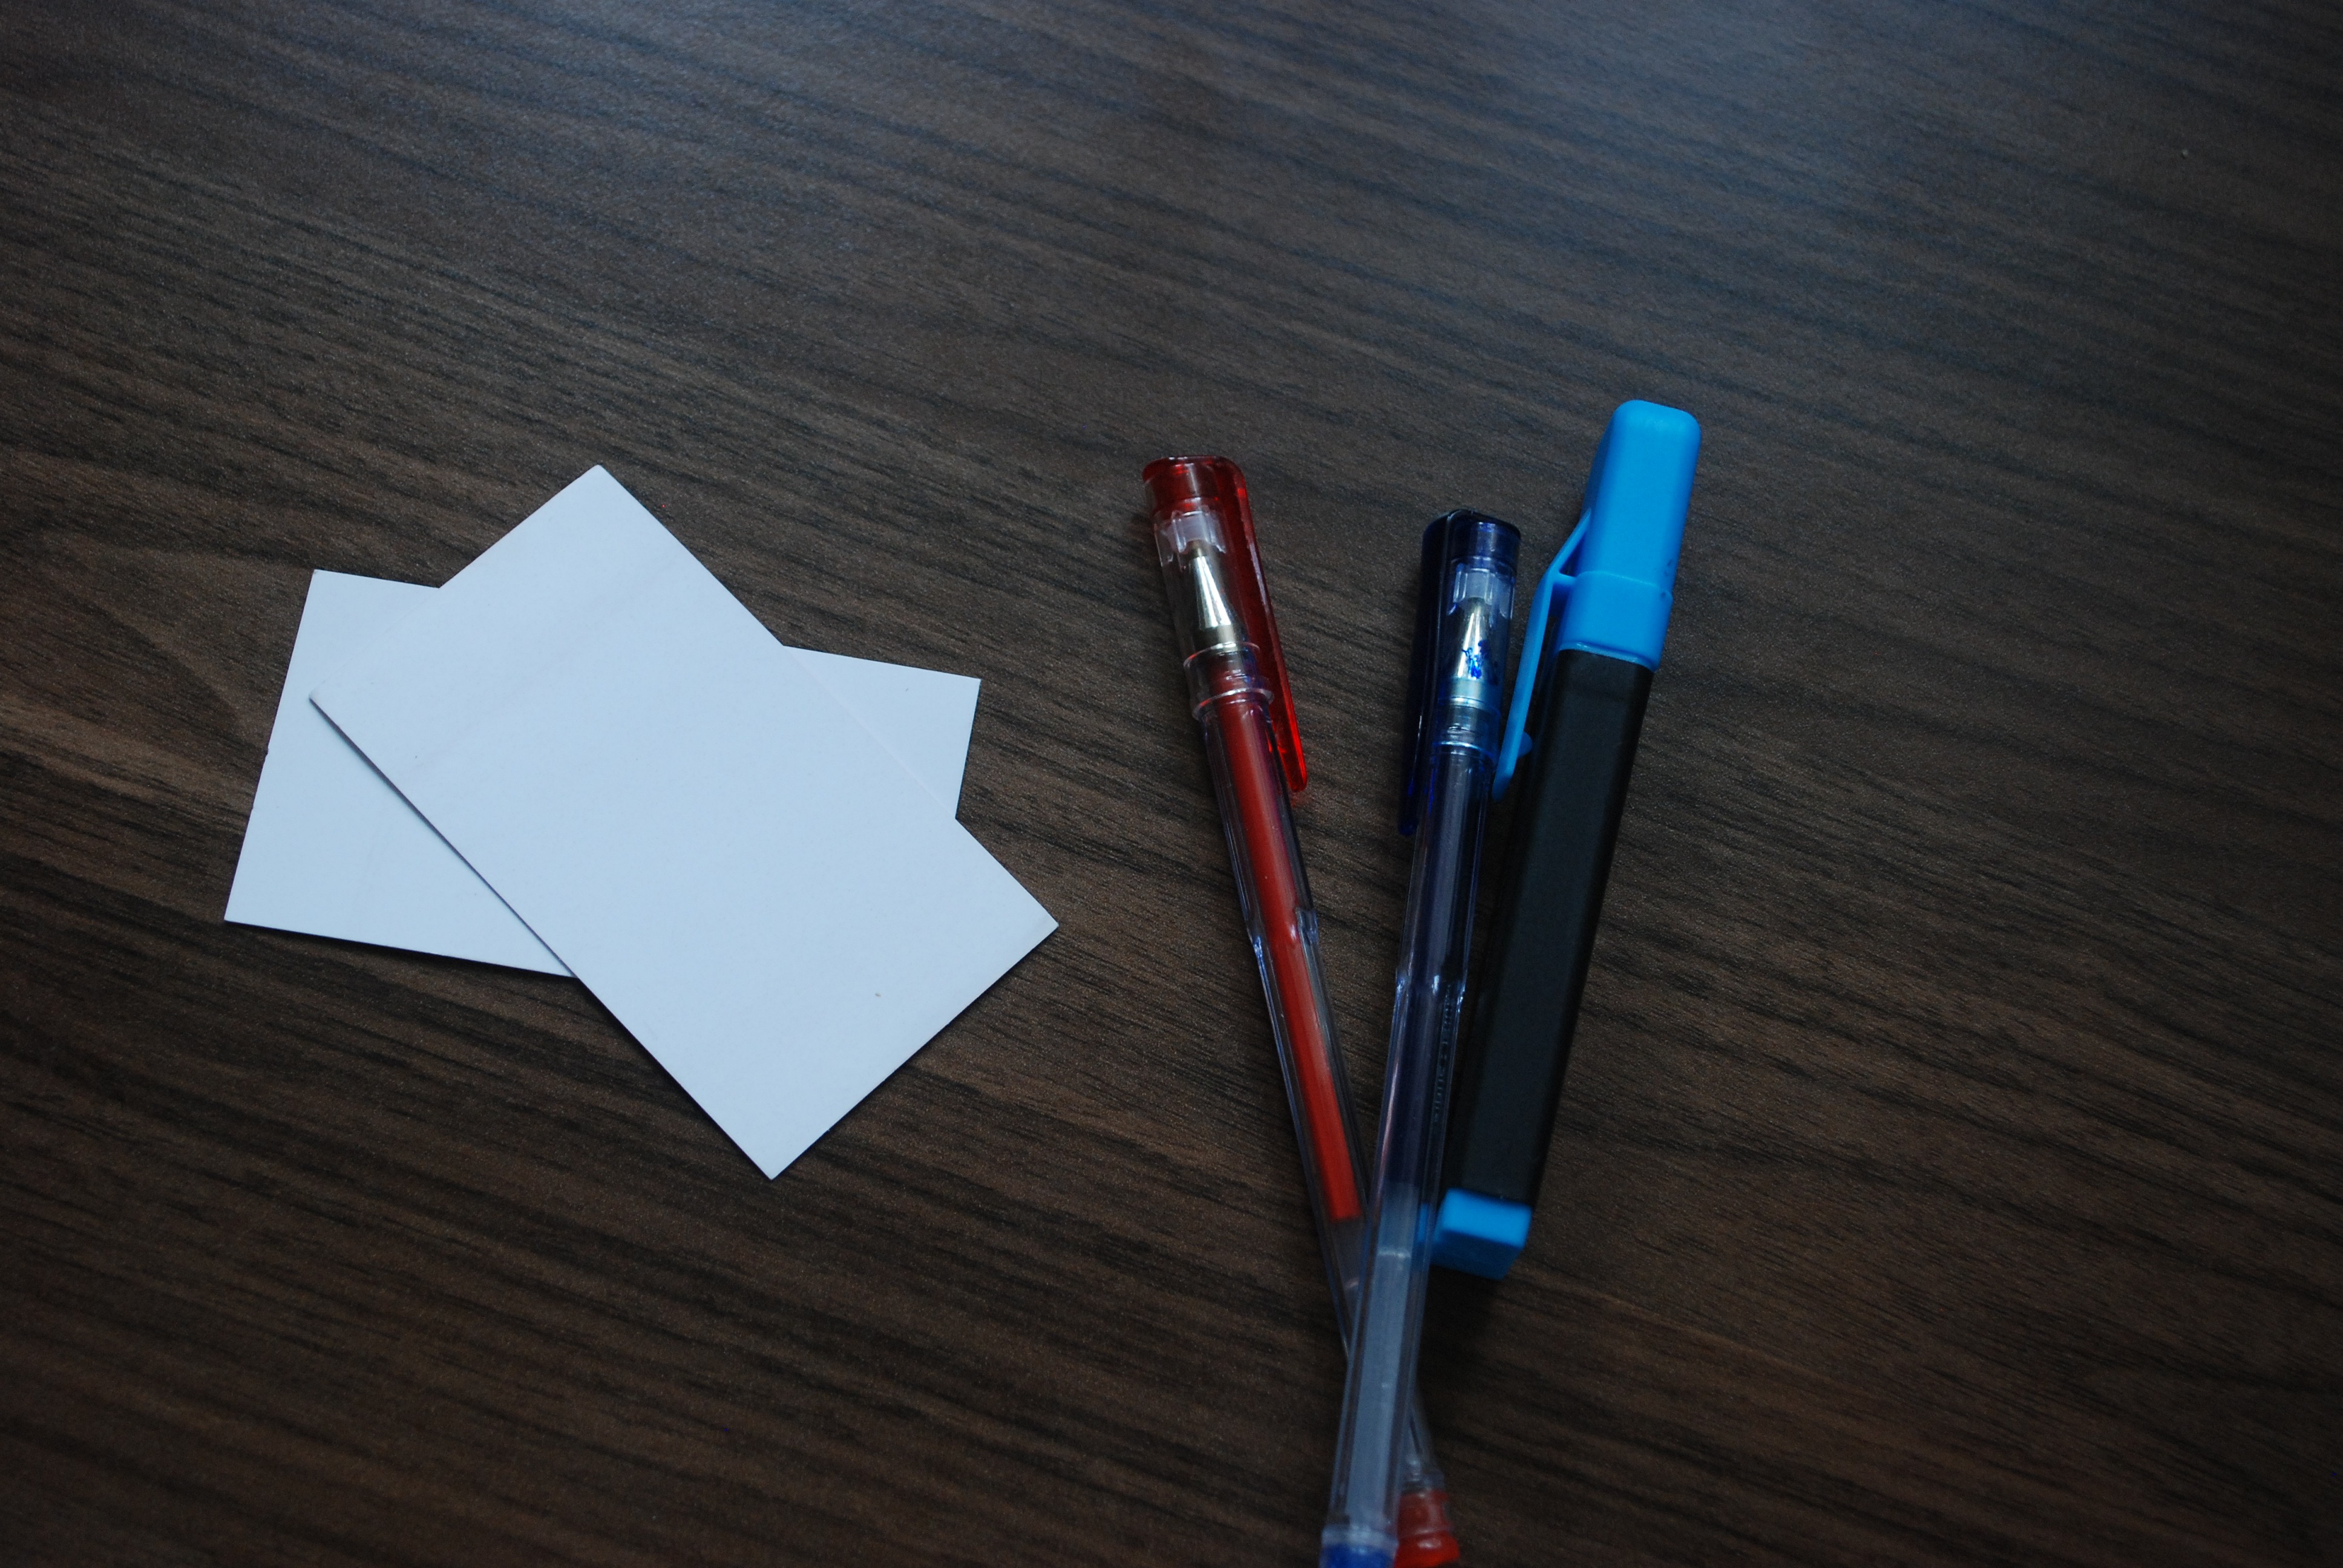
cafe, coffee, wing, pen, red, office, blue, mug, lighting, toy, weapon, teacup, product, relaxation, pens, break, gel, shape, work desk, the drink, office supplies, layout, business card, bow and arrow, coffee sypana, business cards